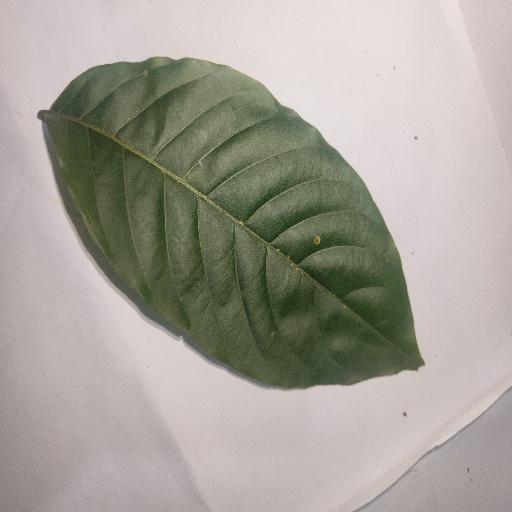
Species: HariTaki
Leaf condition: Healthy Leaf